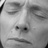
Emotion: sad